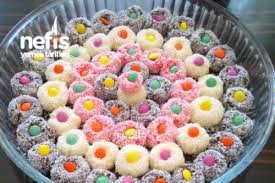
Yemek: lokum